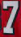
Number: 7